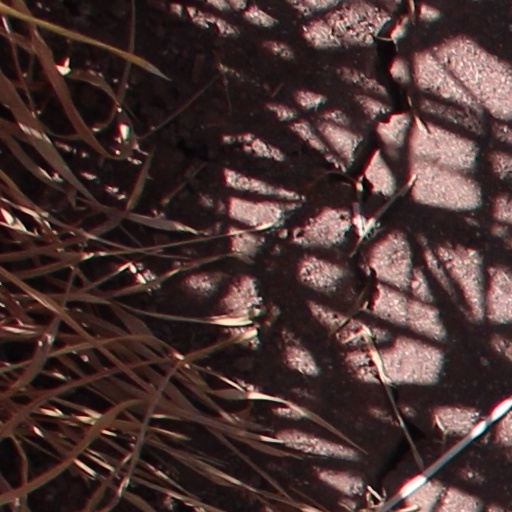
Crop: wheat